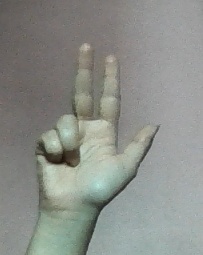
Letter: al